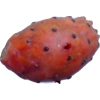
Label: cactus_fruit_red